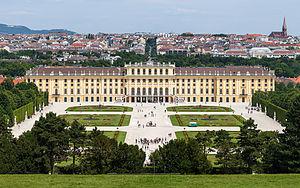
La maison de Habsbourg /abz.buʁ/ en allemand : Habsburg, /ˈhaːps.bʊʁk/ ou maison d'Autriche est une importante maison souveraine d'Europe connue entre autres pour avoir fourni tous les empereurs du Saint-Empire romain germanique entre 1452 et 1740, ainsi qu'une importante lignée de souverains d'Espagne et de l'empire d'Autriche, puis de la double monarchie austro-hongroise. La dynastie porte le nom de « maison de Habsbourg-Lorraine » depuis 1780.
Liste des agglomérations d'Europe les plus peuplées selon l'ONU en 2018. La partie asiatique de la Russie, les trois républiques caucasiennes et la Turquie n'ont pas été prises en compte dans ce classement. Certaines sources officielles utilisées modifient les données publiées par l'ONU, lorsqu'elles sont postérieures à ces dernières.